Merrillan, Wisconsin

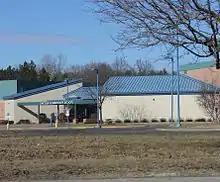
Lincoln Elementary School

School District of Alma Center-Humbird-Merrillan operates public schools.